Afghan pika

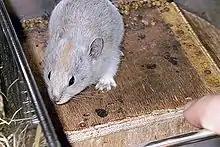
A young Afghan pika

The Afghan pika (Ochotona rufescens) is a species of small mammal in the pika family, Ochotonidae. It is found in Iranian Plateau or Afghanistan, Iran, Pakistan and Turkmenistan and the IUCN lists it as being of "least concern".